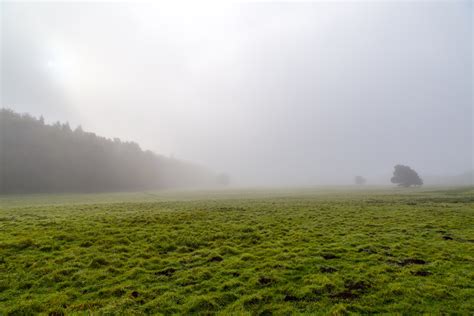
Weather: foggy or hazy